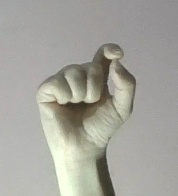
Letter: fa